Lupfig

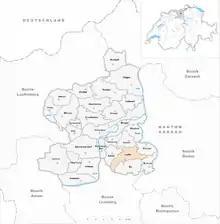
Lupfig

Lupfig is a municipality in the district of Brugg in canton of Aargau in Switzerland. On 1 January 2018 the former municipality of Scherz merged into the municipality of Lupfig.